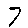
Label: 7